Tommy Vercetti

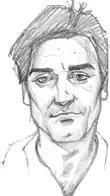
Concept art of Tommy sporting a similar hairstyle to his in-game appearance

Tommy Vercetti first appears wearing a teal Hawaiian shirt, jeans, and white sneakers. He is offered more wardrobe options as the game progresses. Tommy, in several ways, exhibits characteristics of fictional drug lord Tony Montana from the 1983 film "Scarface". This coincides with the heavy themes and appearance of the movie that has been implemented into "Vice City". The interplay between Tommy and Lance Vance was crafted to be similar to the relationship of "Miami Vice"s Sonny Crockett and Ricardo Tubbs.